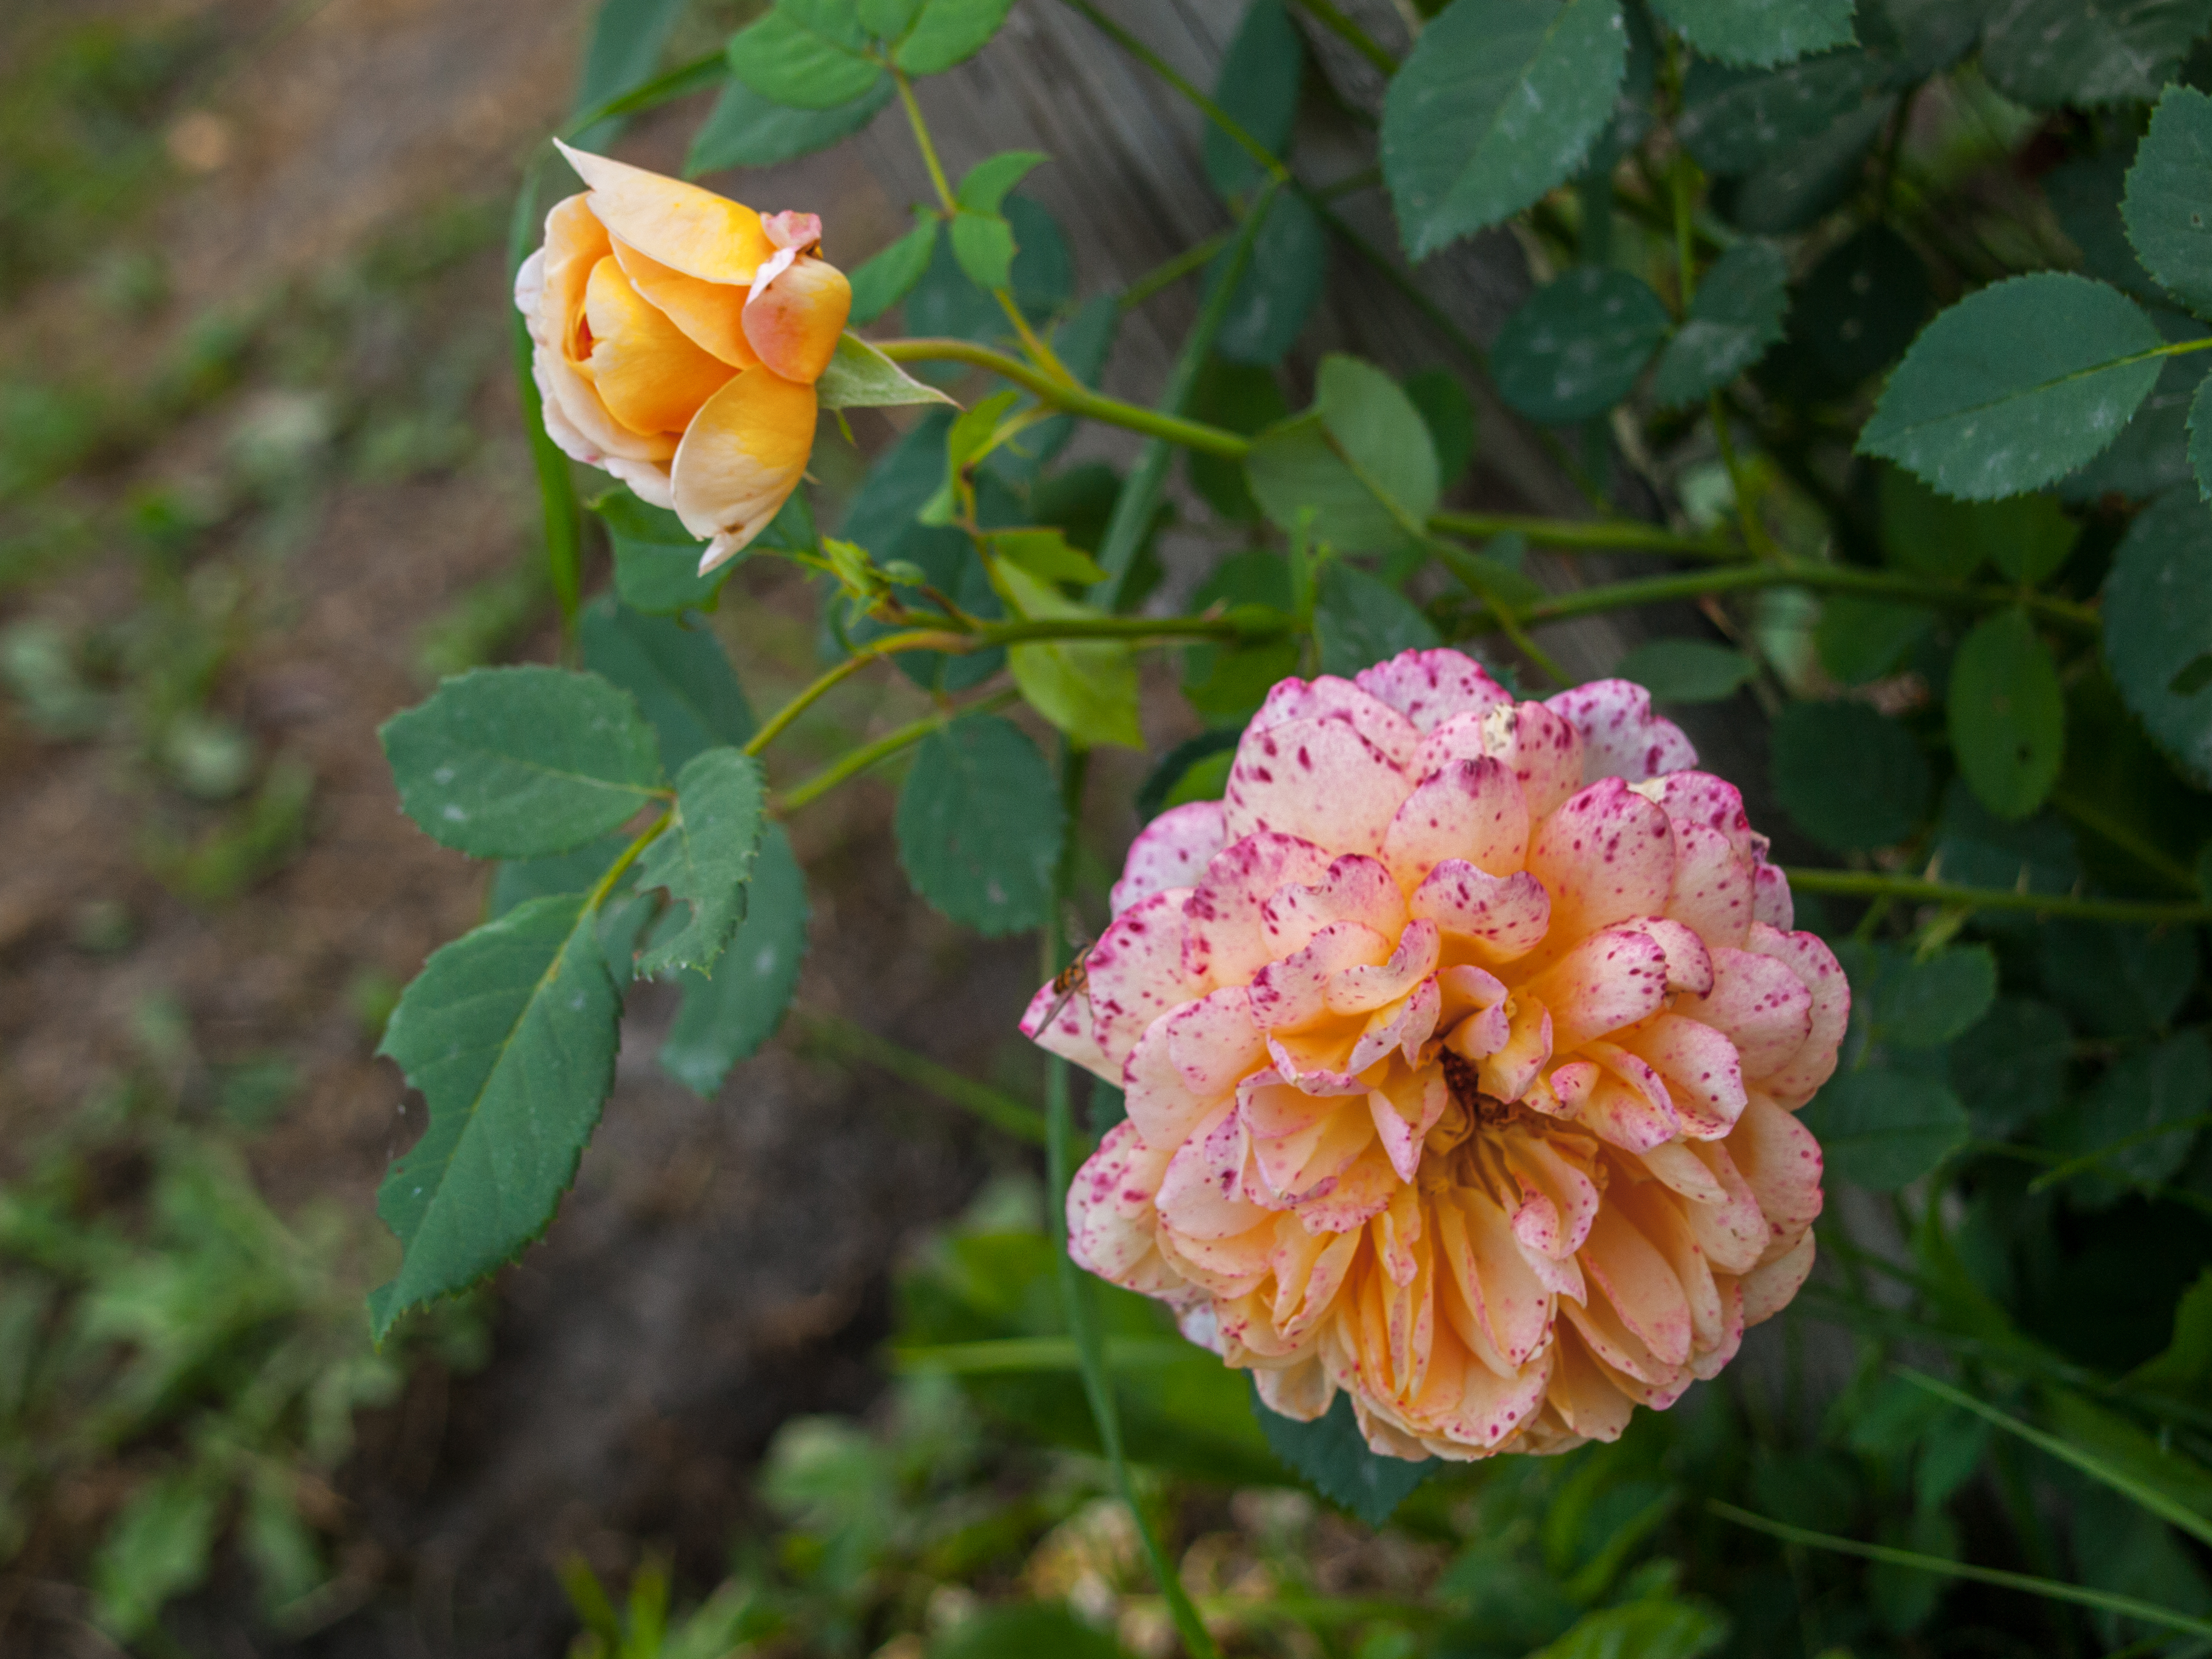
images, flower, plant, petal, natural environment, rose, flowering plant, Hybrid tea rose, rose family, groundcover, shrub, rose order, annual plant, peach, floribunda, terrestrial plant, garden roses, grass, subshrub, wildflower, rosa centifolia, garden, Begonia family, herbaceous plant, lantana, plant stem, soil, pink family, malvales, perennial plant